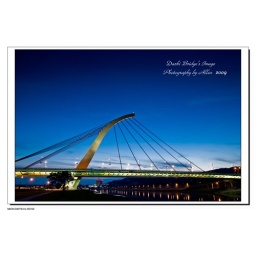
i use the black card in order to not let the sky over exposure. So the sky looks very very dark blue~